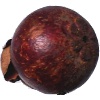
Label: Mangostan 1